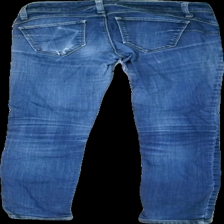
View: back
Type: Jeans
Category: Ladies
Brand: Not in the list
Brand text on label: Benetton Jeans
Colors: Blue
Material: 100% Cotton
Cut: Tight
Size: 36
Season: All
Trend: Denim
Smell: Minor
Holes: Minor
Price range: <50
Recommended usage: Recycle
Comment: Detergent smell